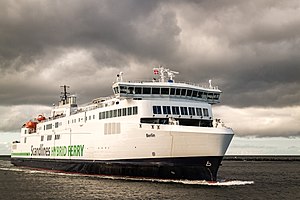
Scandlines / Billeder
Scandlines Danmark ApS er det datterselskab til Scandferries Holding ApS, der driver færgerne på ruterne Rødby-Puttgarden og Gedser-Rostock mellem Danmark og Tyskland. Selskabet besejler to færgeruter og betjener fire havne i Tyskland og Danmark.